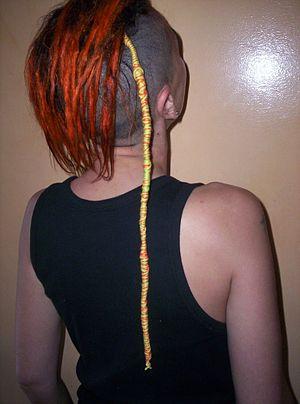
atébas en laine terminé
Une atébas ou athéba est une mèche de cheveux enroulée de fils de laine. Il existe plusieurs types d'atébas, elles peuvent être plus longues que les cheveux ou de la même taille, les couleurs peuvent changer ainsi que leur nombre.
Voici une liste non exhaustive des coiffures existantes.